Khardaha

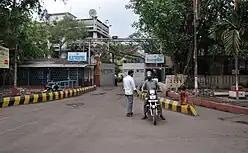
Electrosteel

Khardaha is located at . It has an average elevation of . It has a railway station on the Sealdah-Ranaghat section, sandwiched between Sodepur and Sukchar (to the south) and Titagarh (to the north). The railway station divides the town into two parts – the eastern part is known as Rahara, while the western part is known as Khardaha.